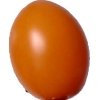
Label: tomato_cherry_orange